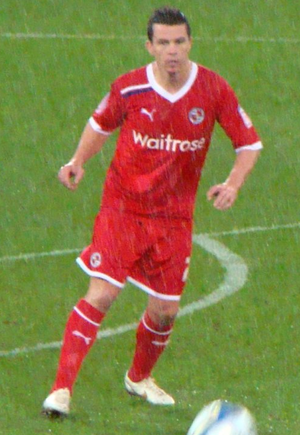
Ian Harte
Ian Patrick Harte er en irsk tidligere fodboldspiller. Han var kendt som en dødboldsspecialist, og er primært husket for sine mange år hos Leeds United.